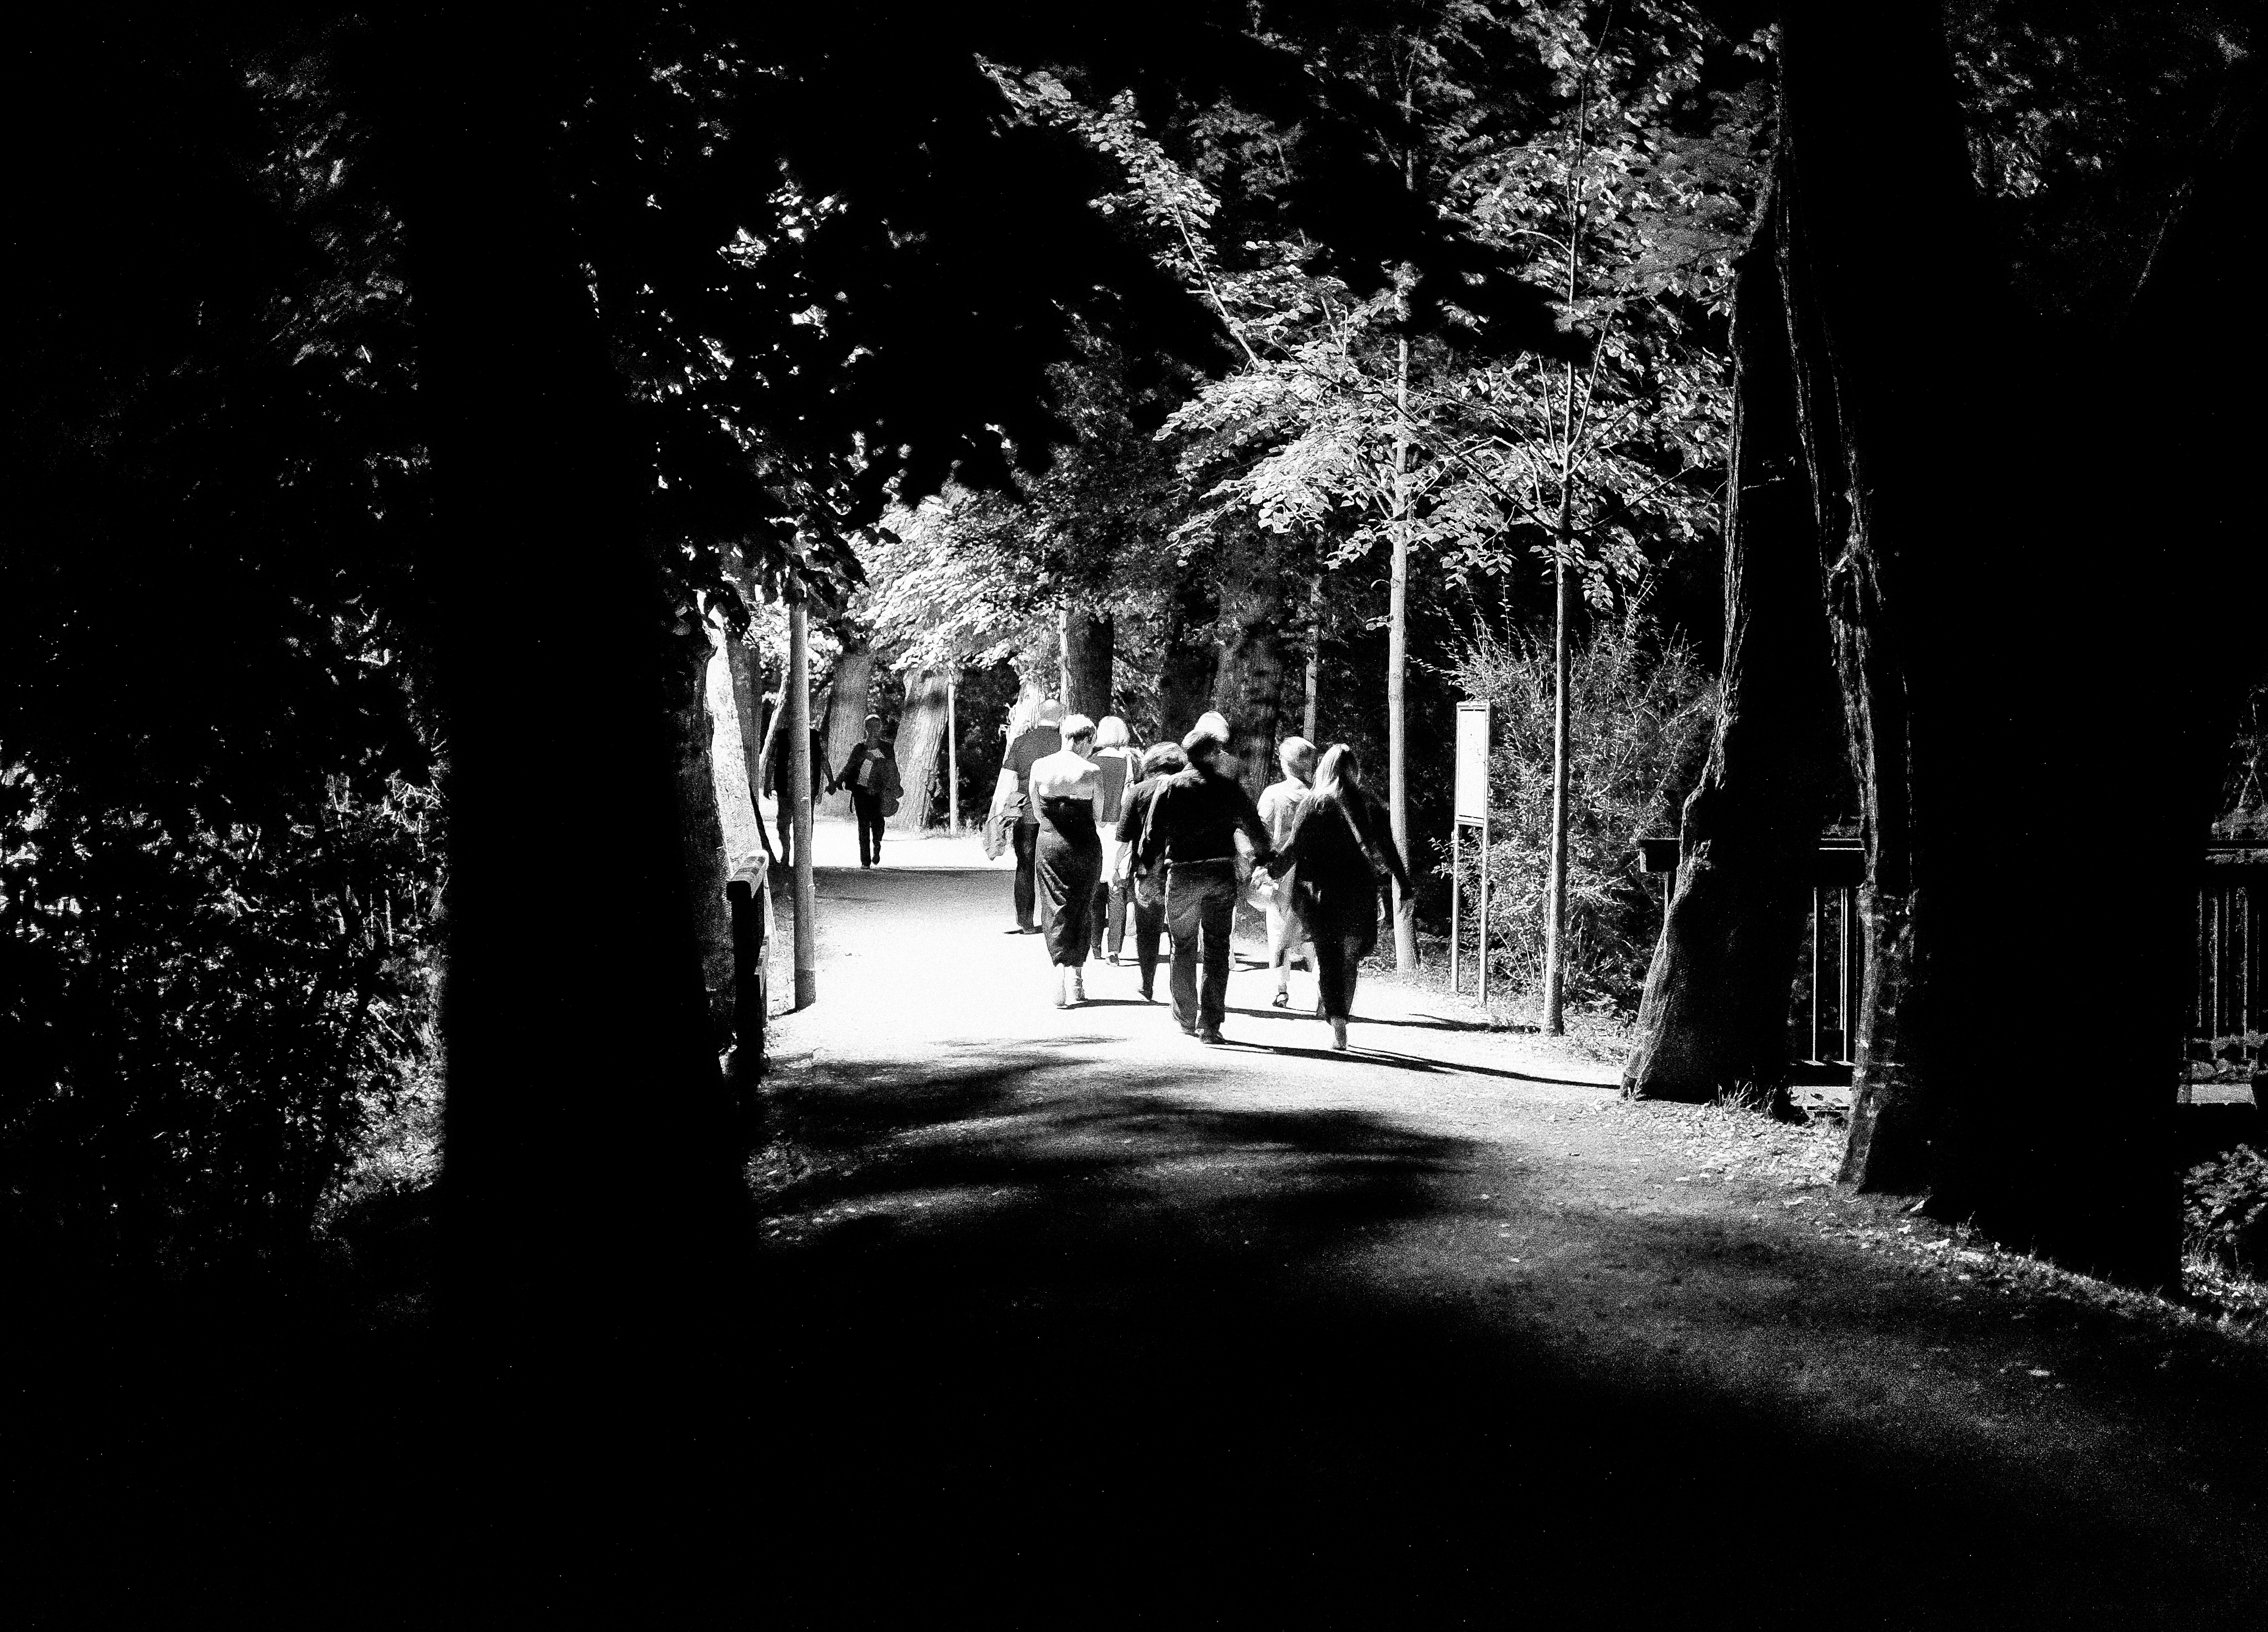
landscape, tree, forest, light, black and white, white, street, night, photography, sunlight, city, urban, shadow, darkness, black, monochrome, stadt, photograph, germany, deutschland, landschaft, nacht, bayern, bavaria, strase, bamberg, letshaveaparty, monochrome photography, film noir, woody plant